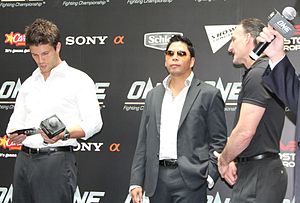
ONE Championship
Præsidenten Victor Cui
ONE Championship er en Singaporebaseret MMA, Muay Thai, kickboxing, boksning og grappling- organisation, som blev lanceret den 14. juli 2011 af iværksætter Chatri Sityodtong og tidligere ESPN Sportsdirektør Victor Cui. ONE Championship udsender til over 1,7 milliarder potentielle seere i 136 lande. One Championship er støttet af Sequoia Capital, GIC, Temasek Holdings, Iconiq Capital, Mission Holdings og Greenoaks Capital.